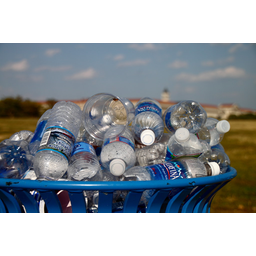
Label: bottles